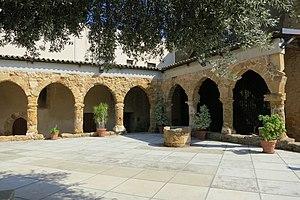
La zone archéologique d'Agrigente, en Sicile, comprend le « parc archéologique de la Vallée des Temples », et d'autres vestiges situés sur l'acropole et en divers lieux de la ville.